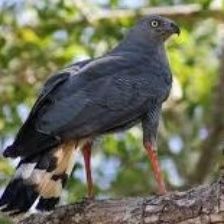
Species: CRANE HAWK
Scientific name: GERANOSPIZA CAERULESCENS